Launceston, Tasmania

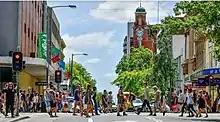
Brisbane Street, Launceston in summer.

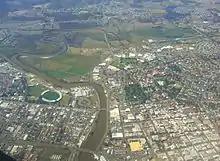
Aerial view of Launceston

The first inhabitants of the area of Launceston were largely nomadic Aboriginal Tasmanians believed to have been part of the Northern Midlands Nations. Three Nations made up the area around so called Launceston, the Stoney Creek Nation, Tyerenotepanner; Panninher and Lettermairrener.